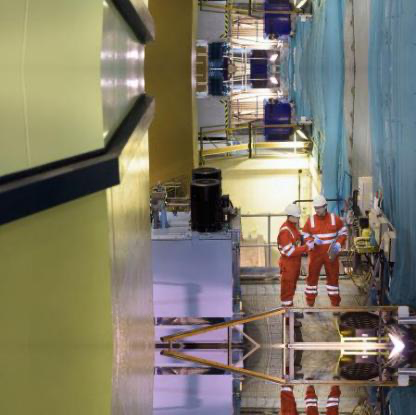
Objects in the image:
label: helmet
label: helmet